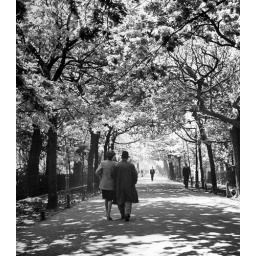
... while walking beneath the shady trees (Government Avenue) Nov. 1946. Photo: Nat Farbman